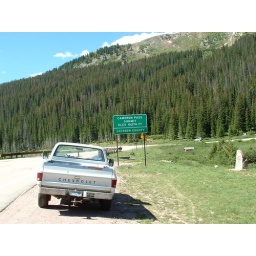
My truck in front of the summit sign